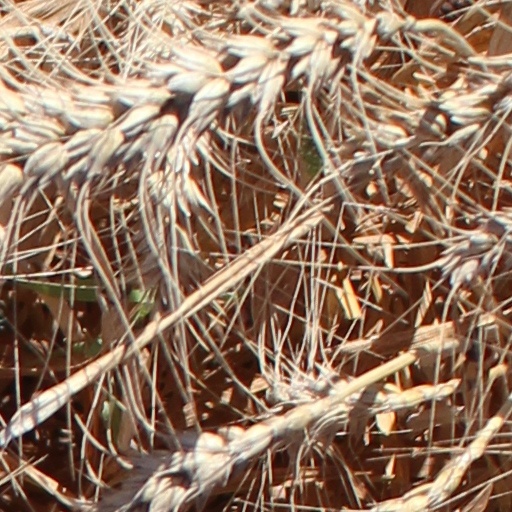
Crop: wheat